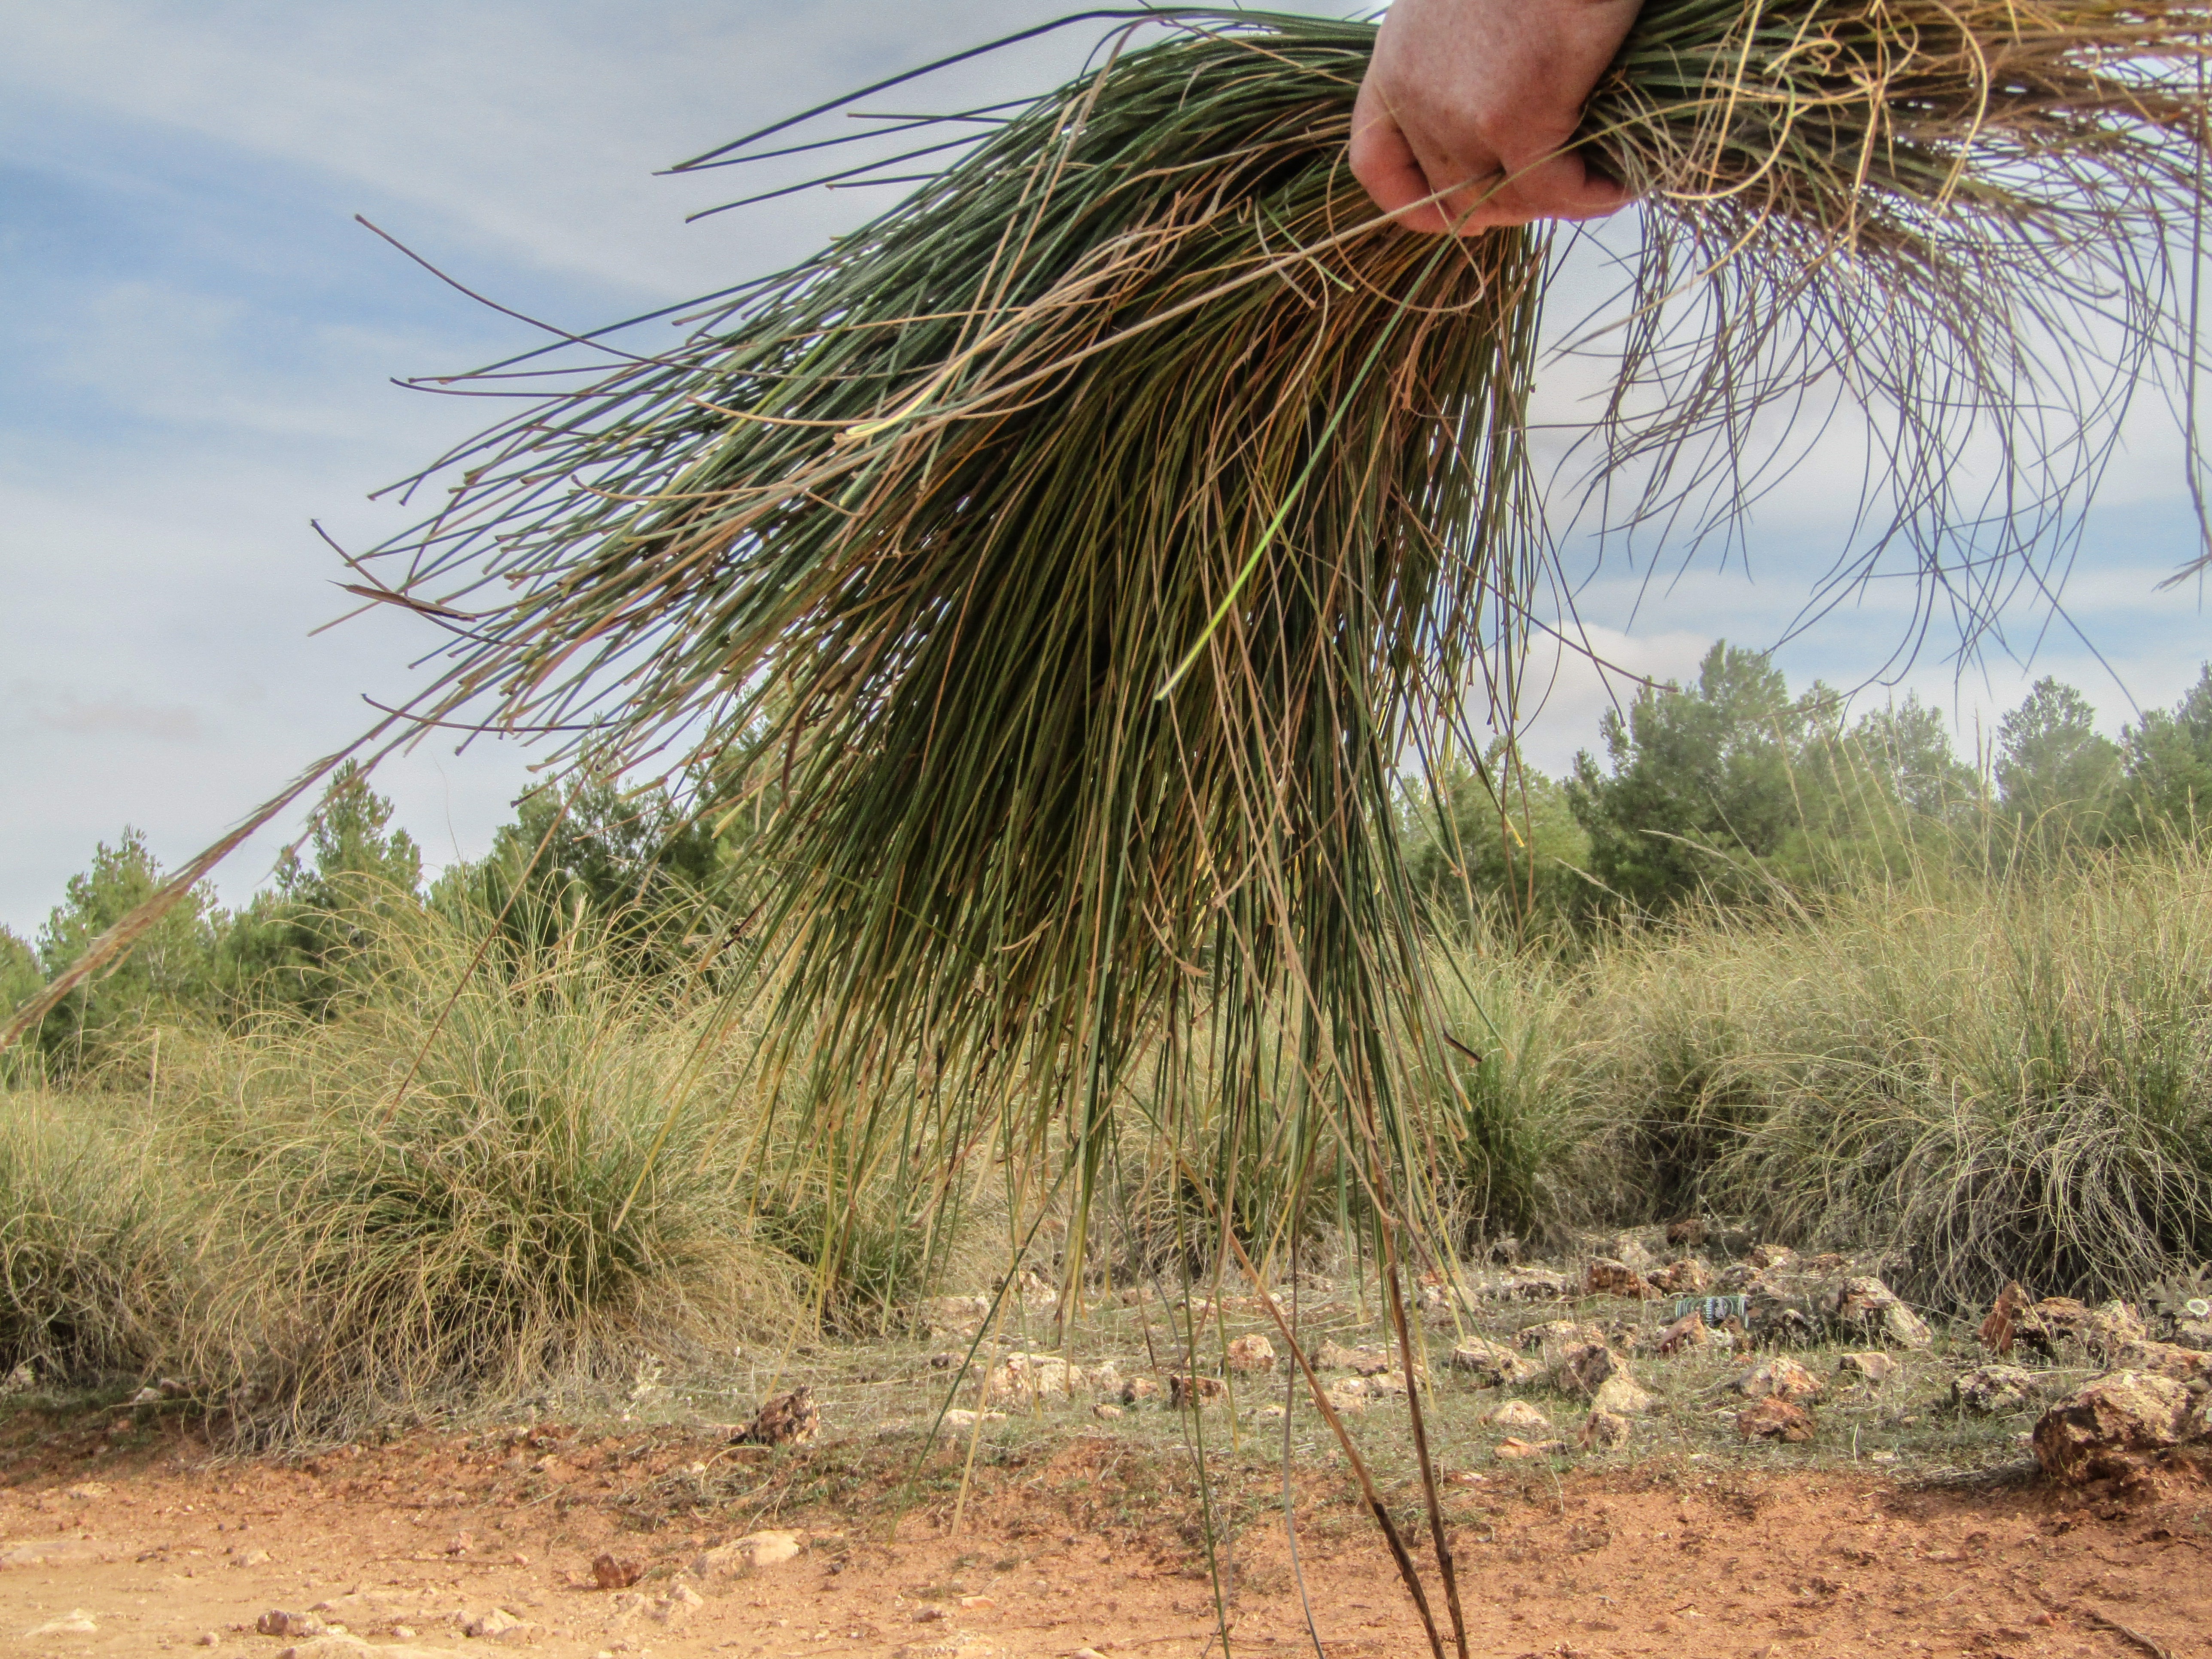
landscape, tree, nature, forest, path, grass, plant, sun, field, prairie, food, produce, crop, autumn, soil, agriculture, flora, savanna, straw, beauty, the field, flowering plant, date palm, grass family, woody plant, land plant, phragmites, arecales